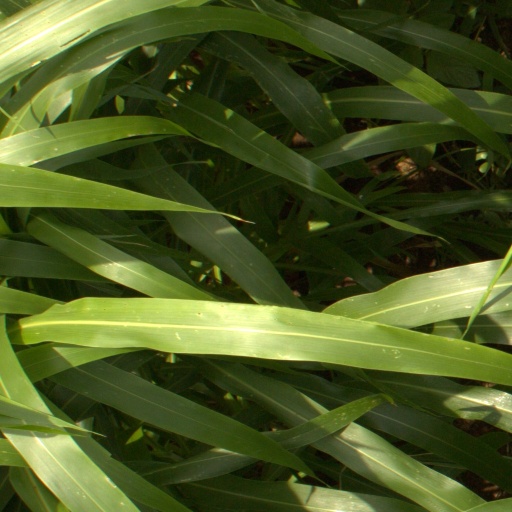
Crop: sorghum